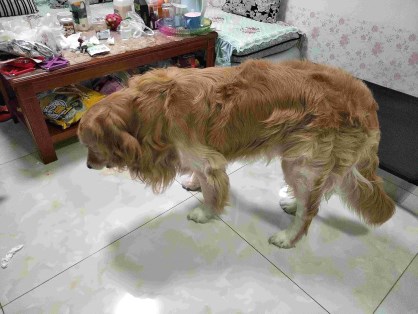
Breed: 5355-n000126-golden_retriever